Sant'Agata al Collegio, Caltanissetta

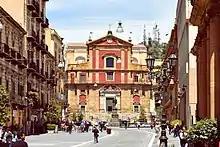
Facade of church.

Sant'Agata al Collegio is a Roman Catholic church building at the end of Corso Umberto, intersection with via Re D'Italia, in the town of Caltanissetta, in the province of same name, Sicily.